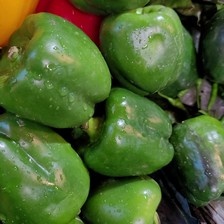
Label: capsicum